Suhrkamp Verlag

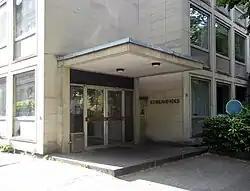
The entrance of the (now demolished) Suhrkamp-building in Frankfurt

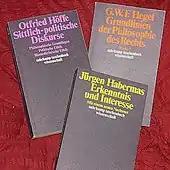
The "suhrkamp taschenbuch wissenschaft" series was started in 1973 with Habermas's "Erkenntnis und Interesse" ("Knowledge and Human Interests") (1968). The other two books pictured here are by Hegel and Otfried Höffe respectively.

Suhrkamp Verlag is a German publishing house, established in 1950 and is generally acknowledged as one of the leading European publishers of fine literature. Its roots go back to the "arianized" part of the S. Fischer Verlag.